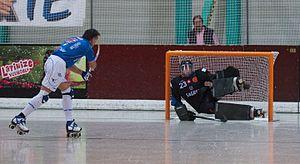
Le rink hockey, appelé aussi hockey sur patins, est une discipline de hockey sur patin à roulettes. Ce sport collectif se pratique avec des patins traditionnels plus communément appelés quads et une crosse en bois ou, plus rarement, en carbone. Appelé hardball hockey aux États-Unis et rollhockey en Allemagne, il peut aussi être désigné par le terme plus général roller hockey qui englobe également la discipline du roller in line hockey.